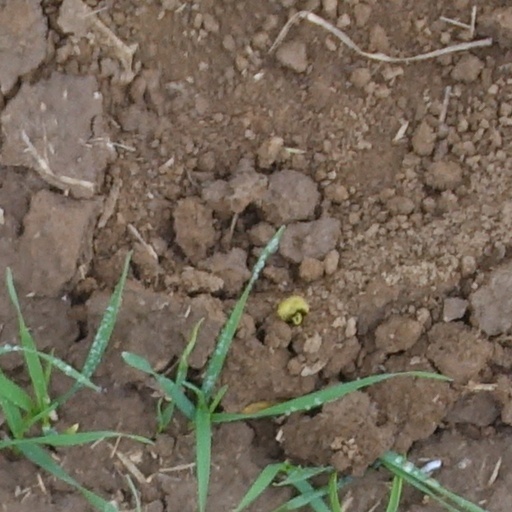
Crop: wheat